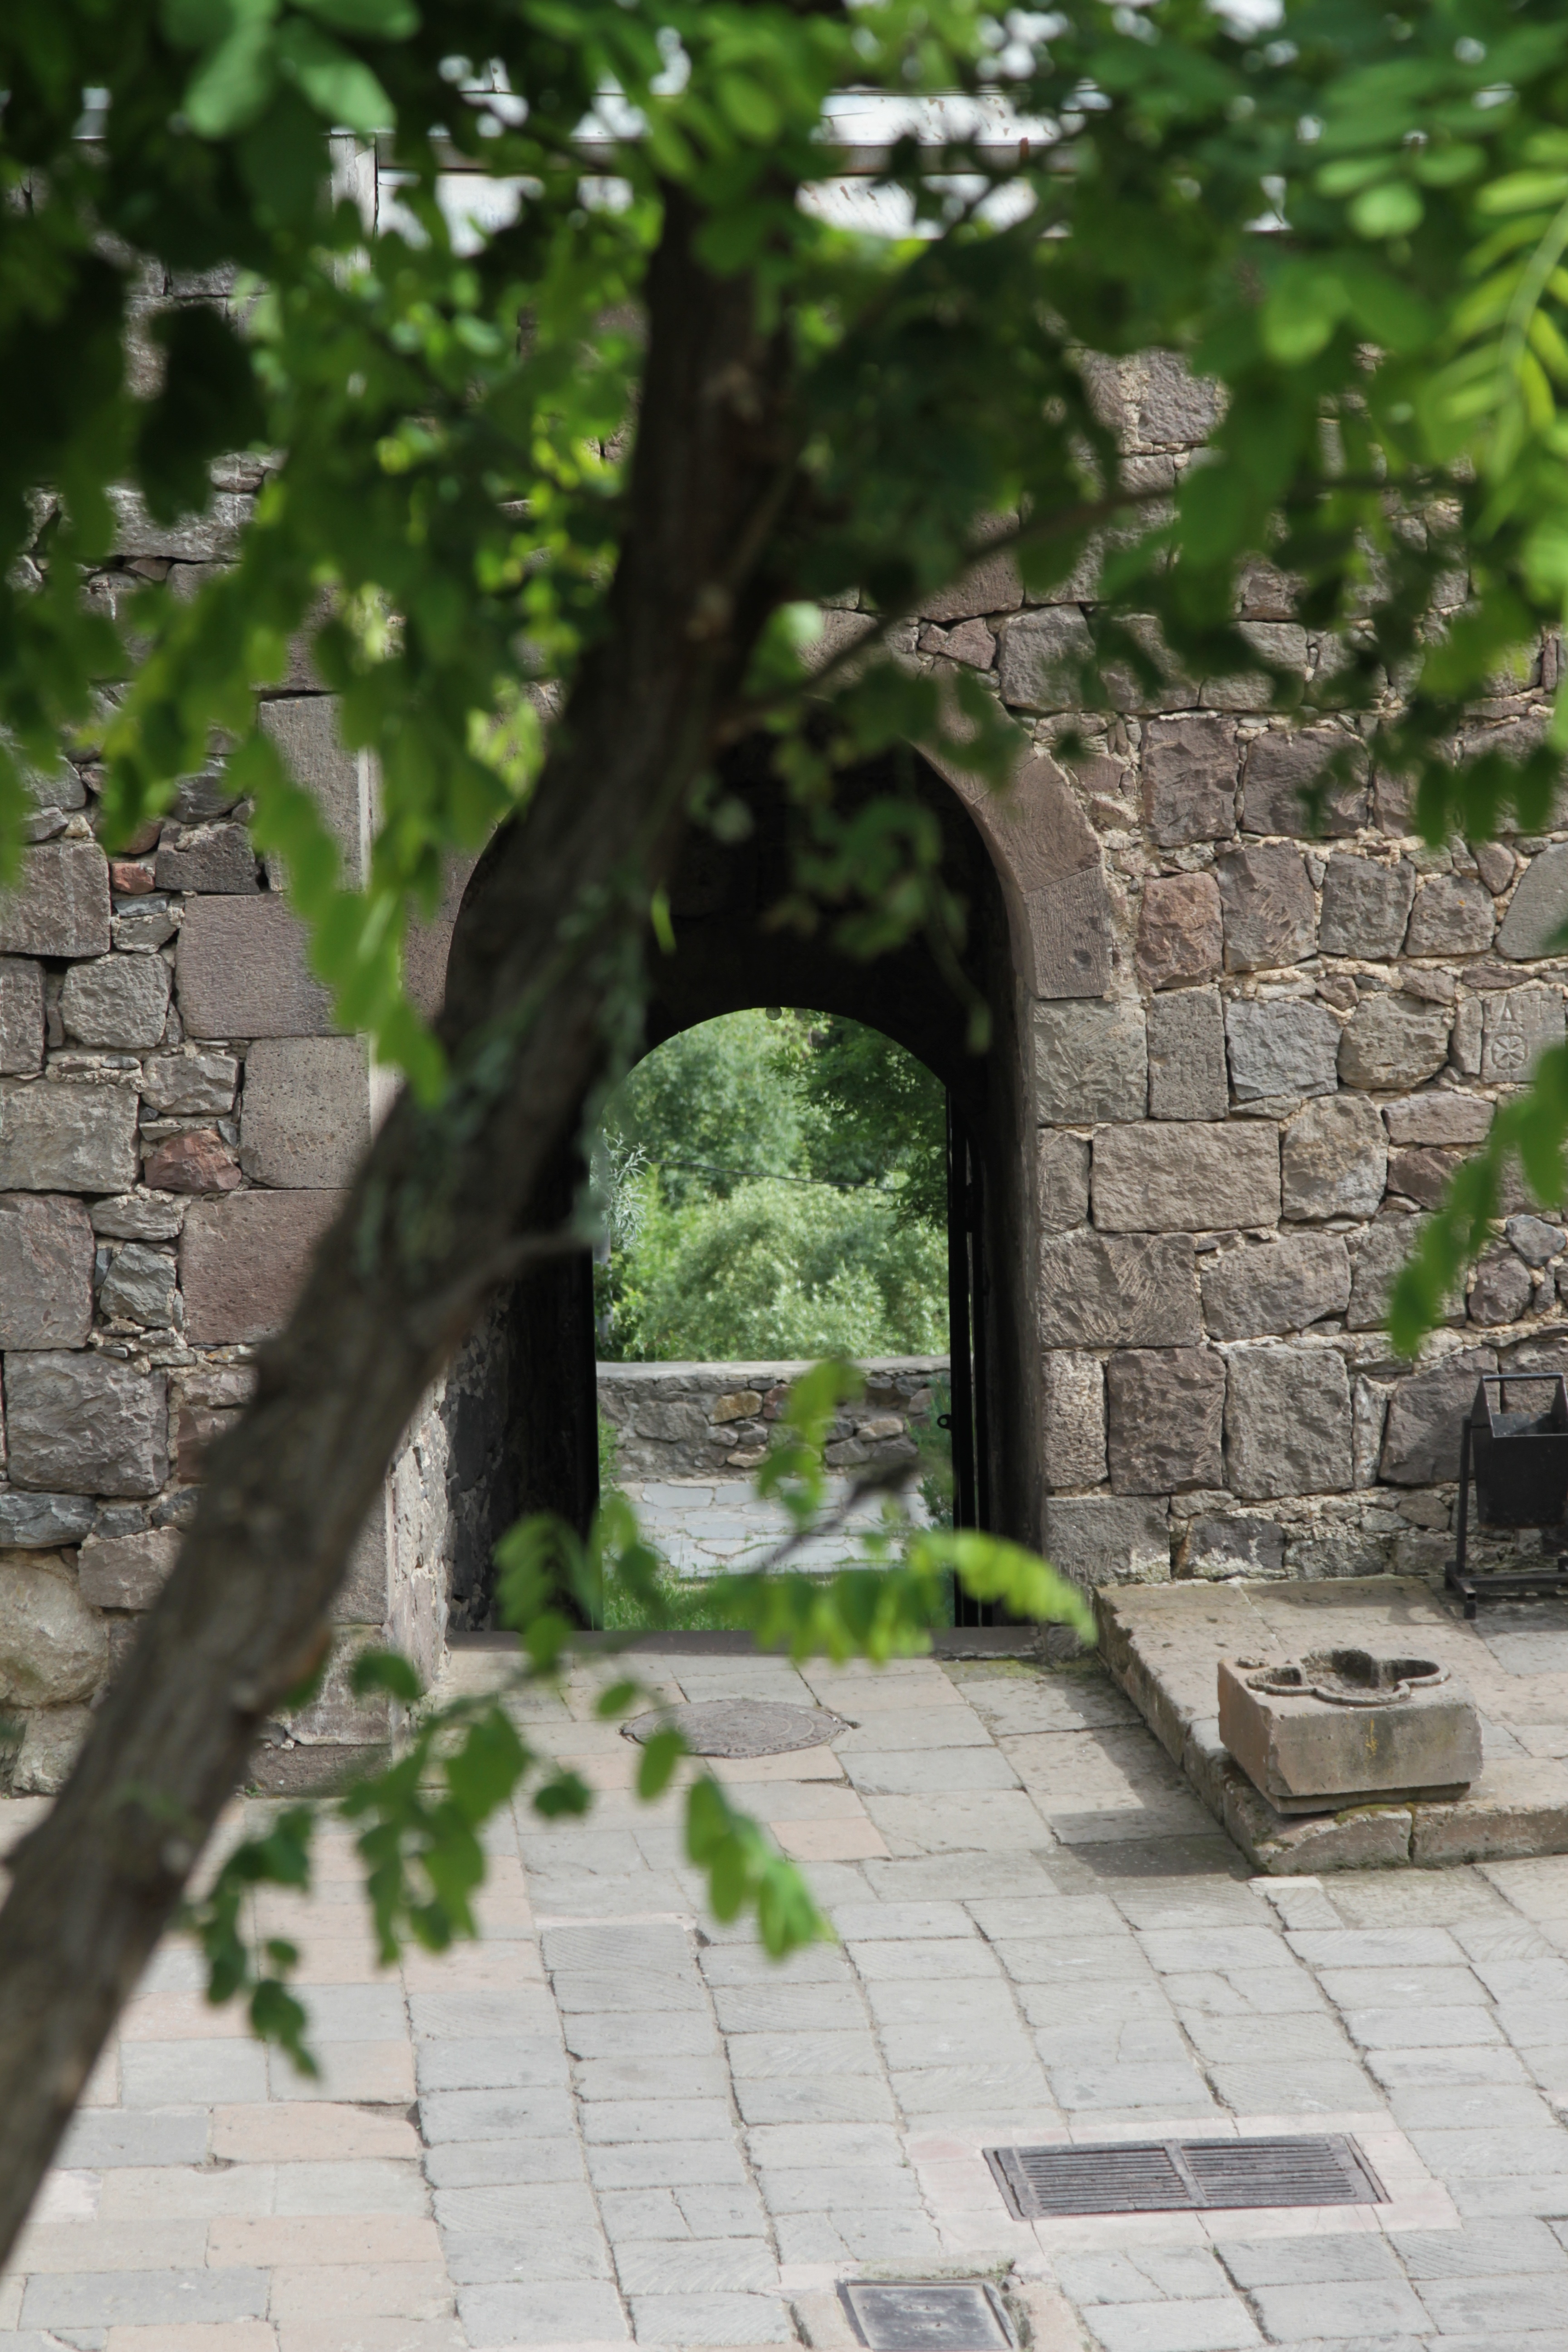
tree, rock, flower, wall, arch, green, garden, courtyard, temple, ruins, ancient history